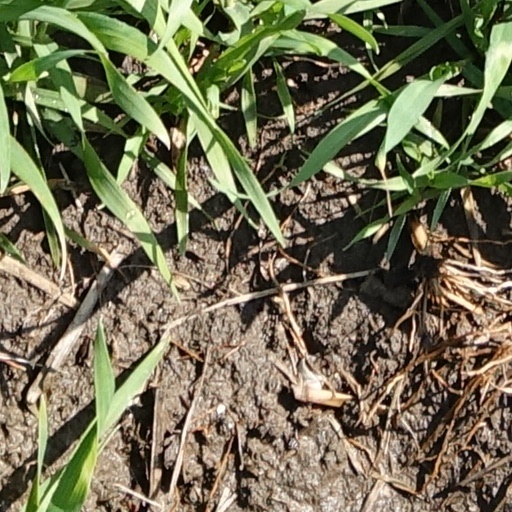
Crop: wheat